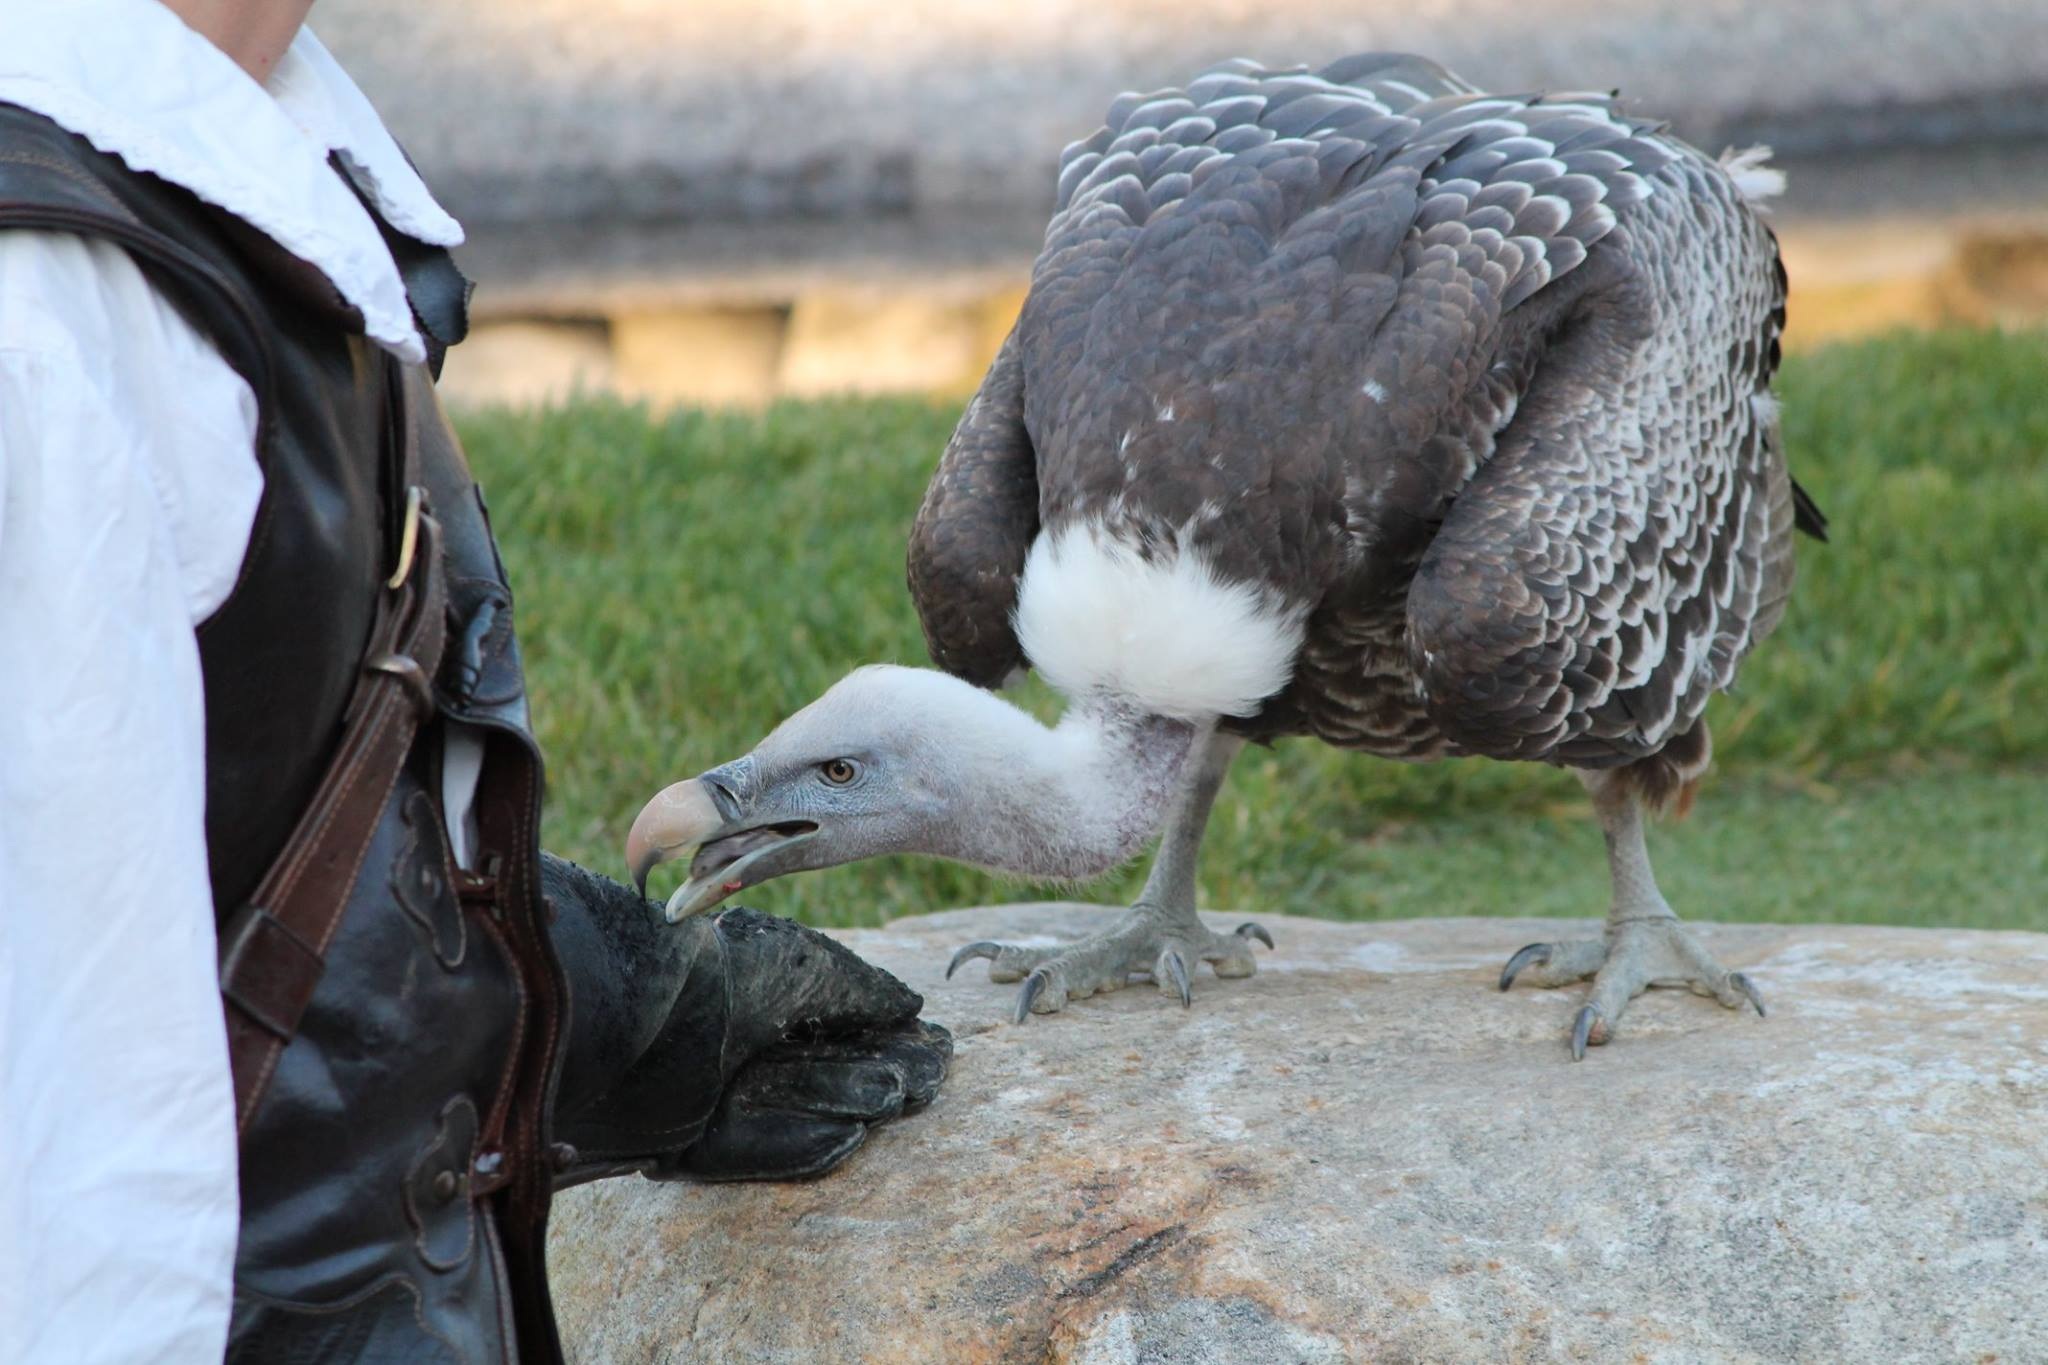
bird, seabird, wildlife, beak, fauna, raptor, vertebrate, switzerland, locarno, condor, falconry